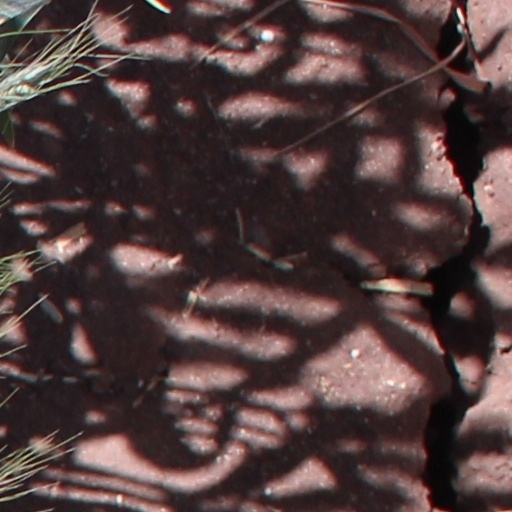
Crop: wheat